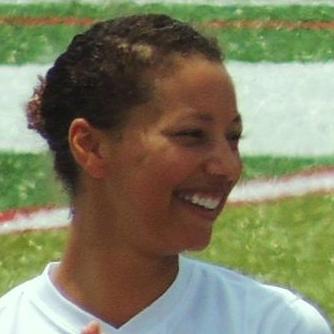
Age: 24